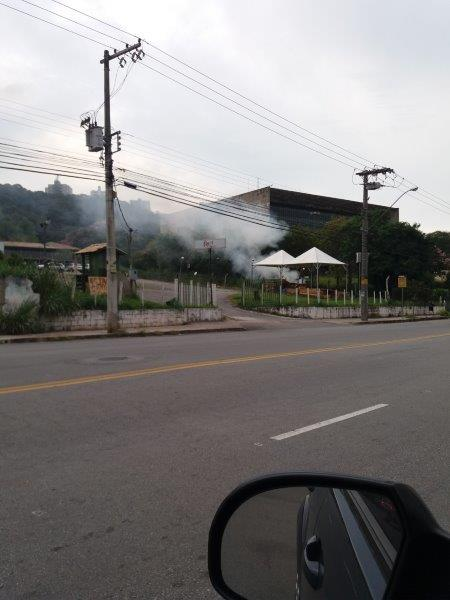
Fire: no
Smoke: yes